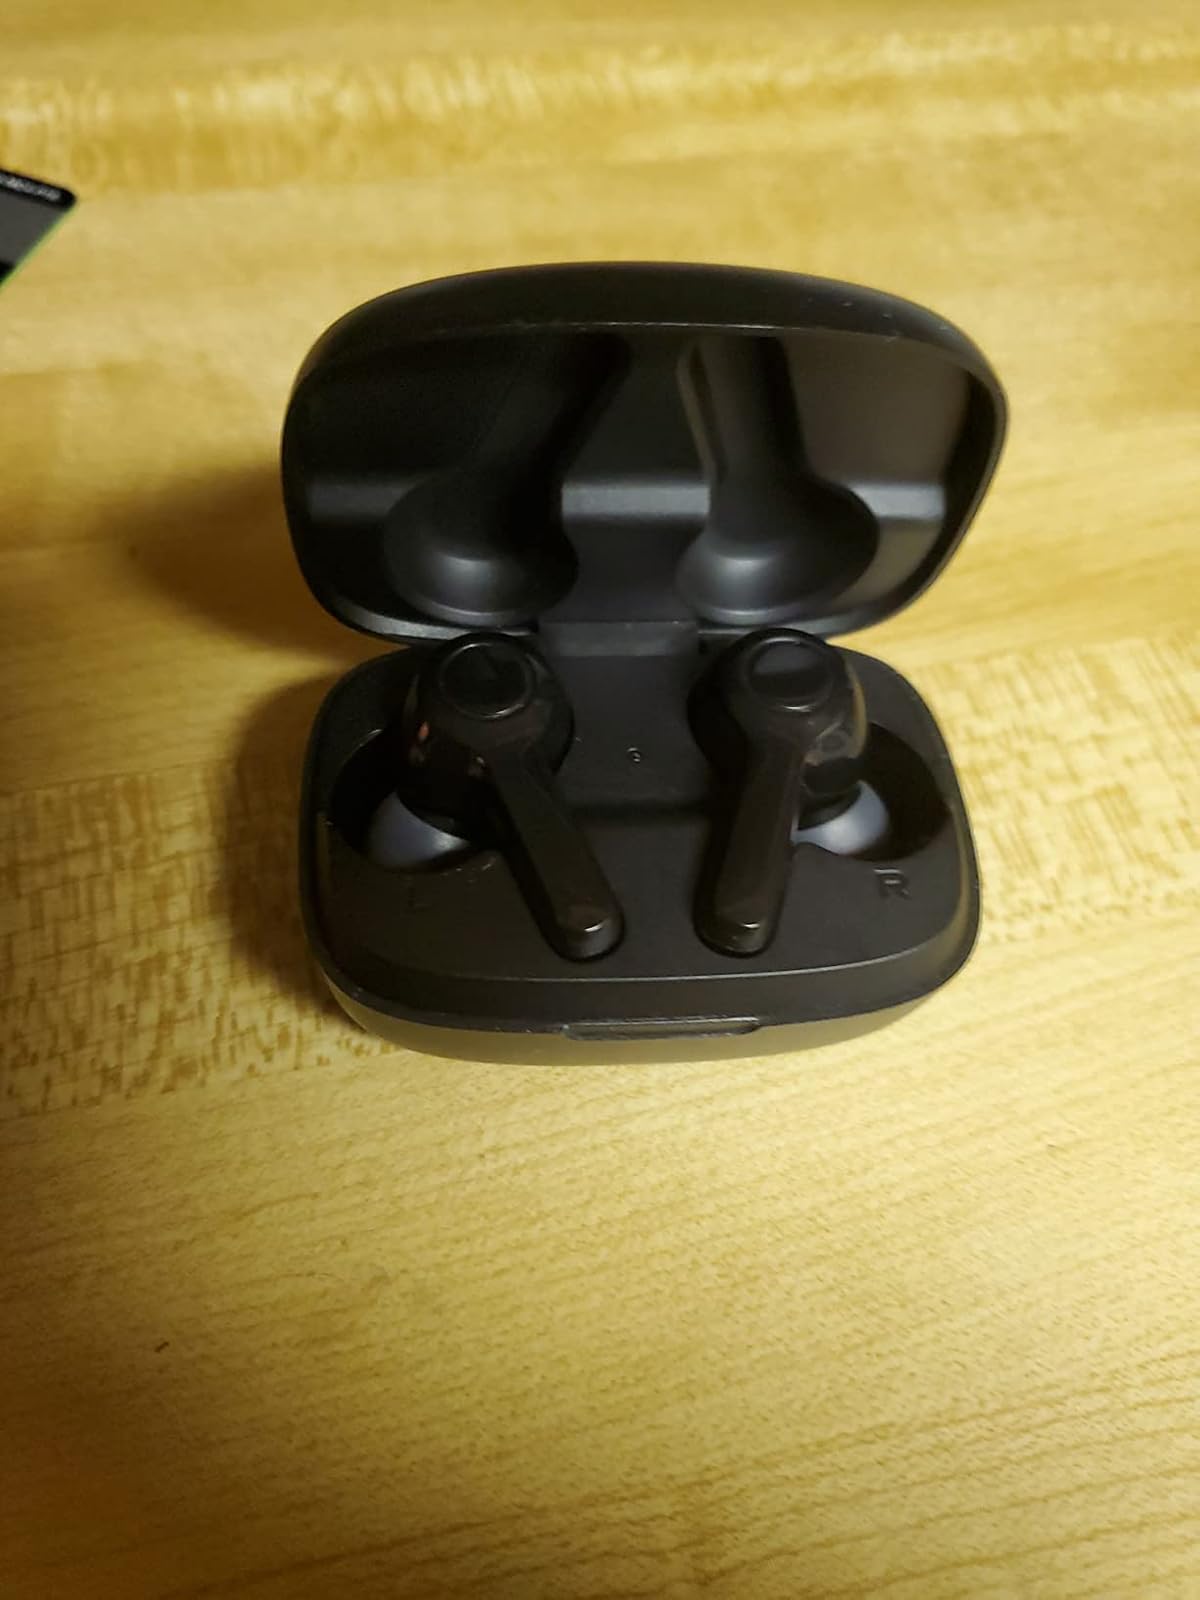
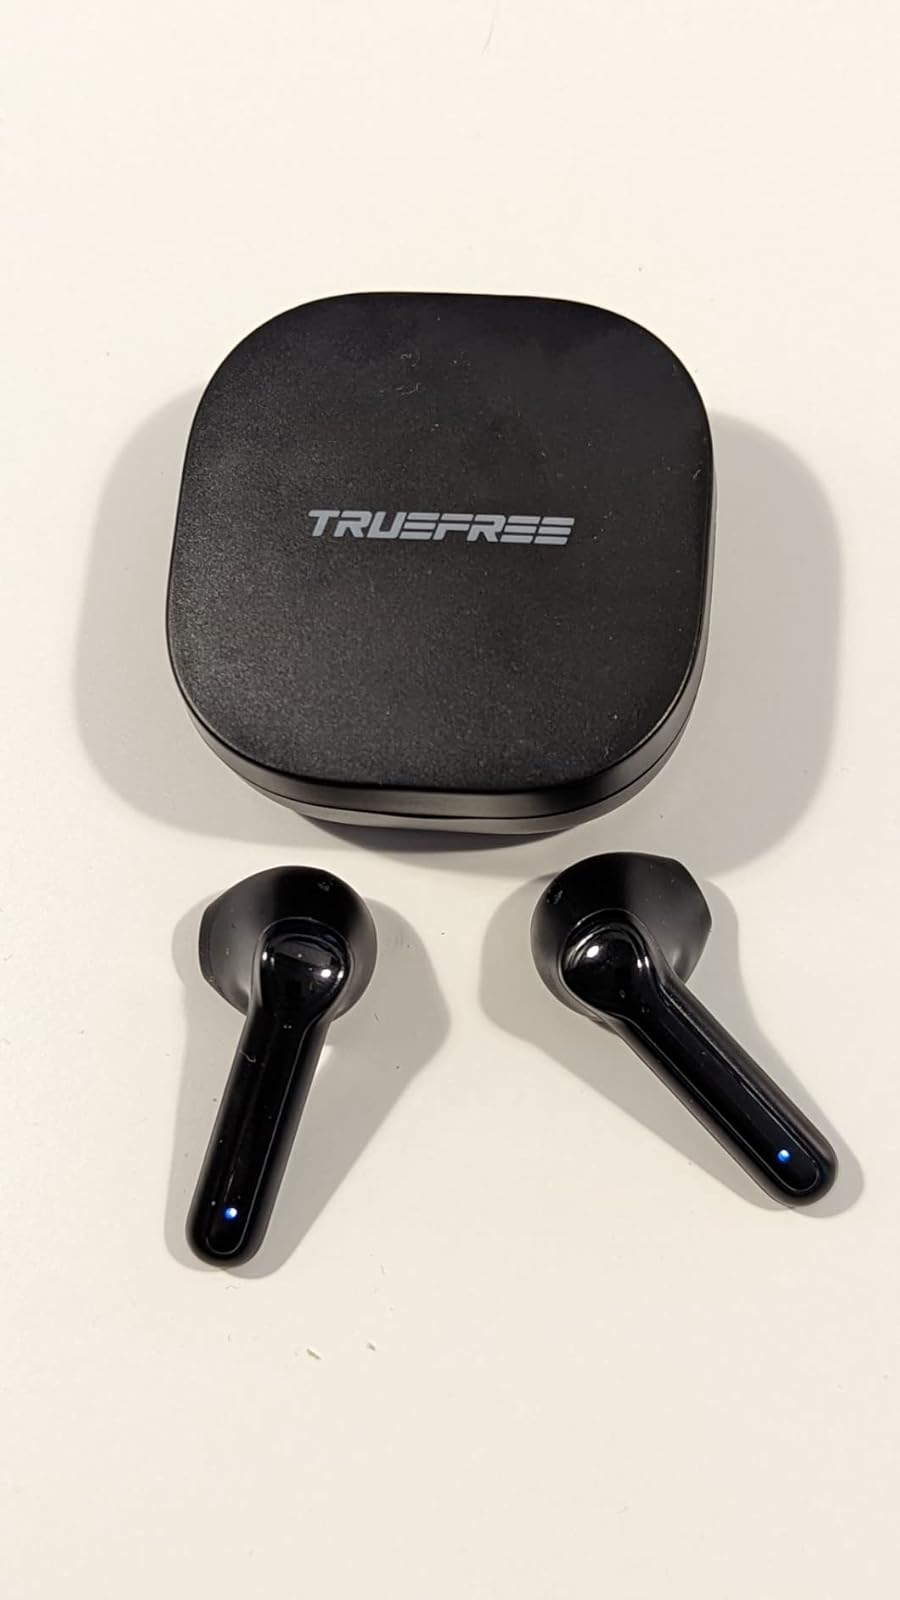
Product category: earbuds
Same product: no